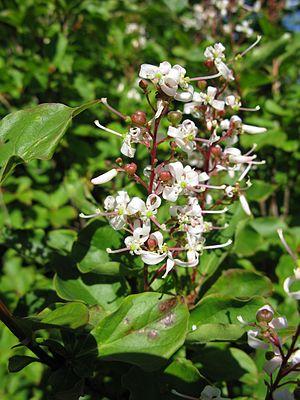
Elliottia paniculata est une espèce de plantes dicotylédones de la famille des Ericaceae endémique du Japon.